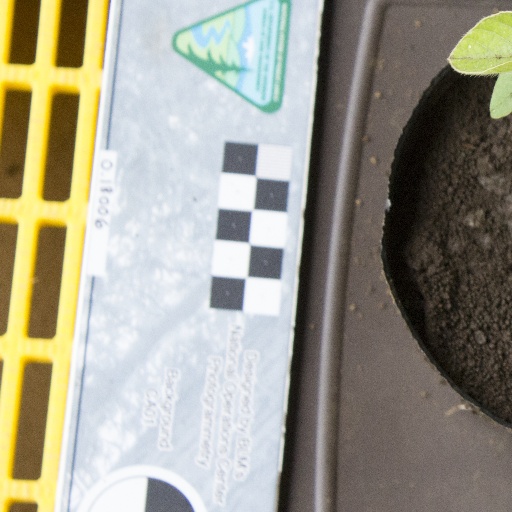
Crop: soybean